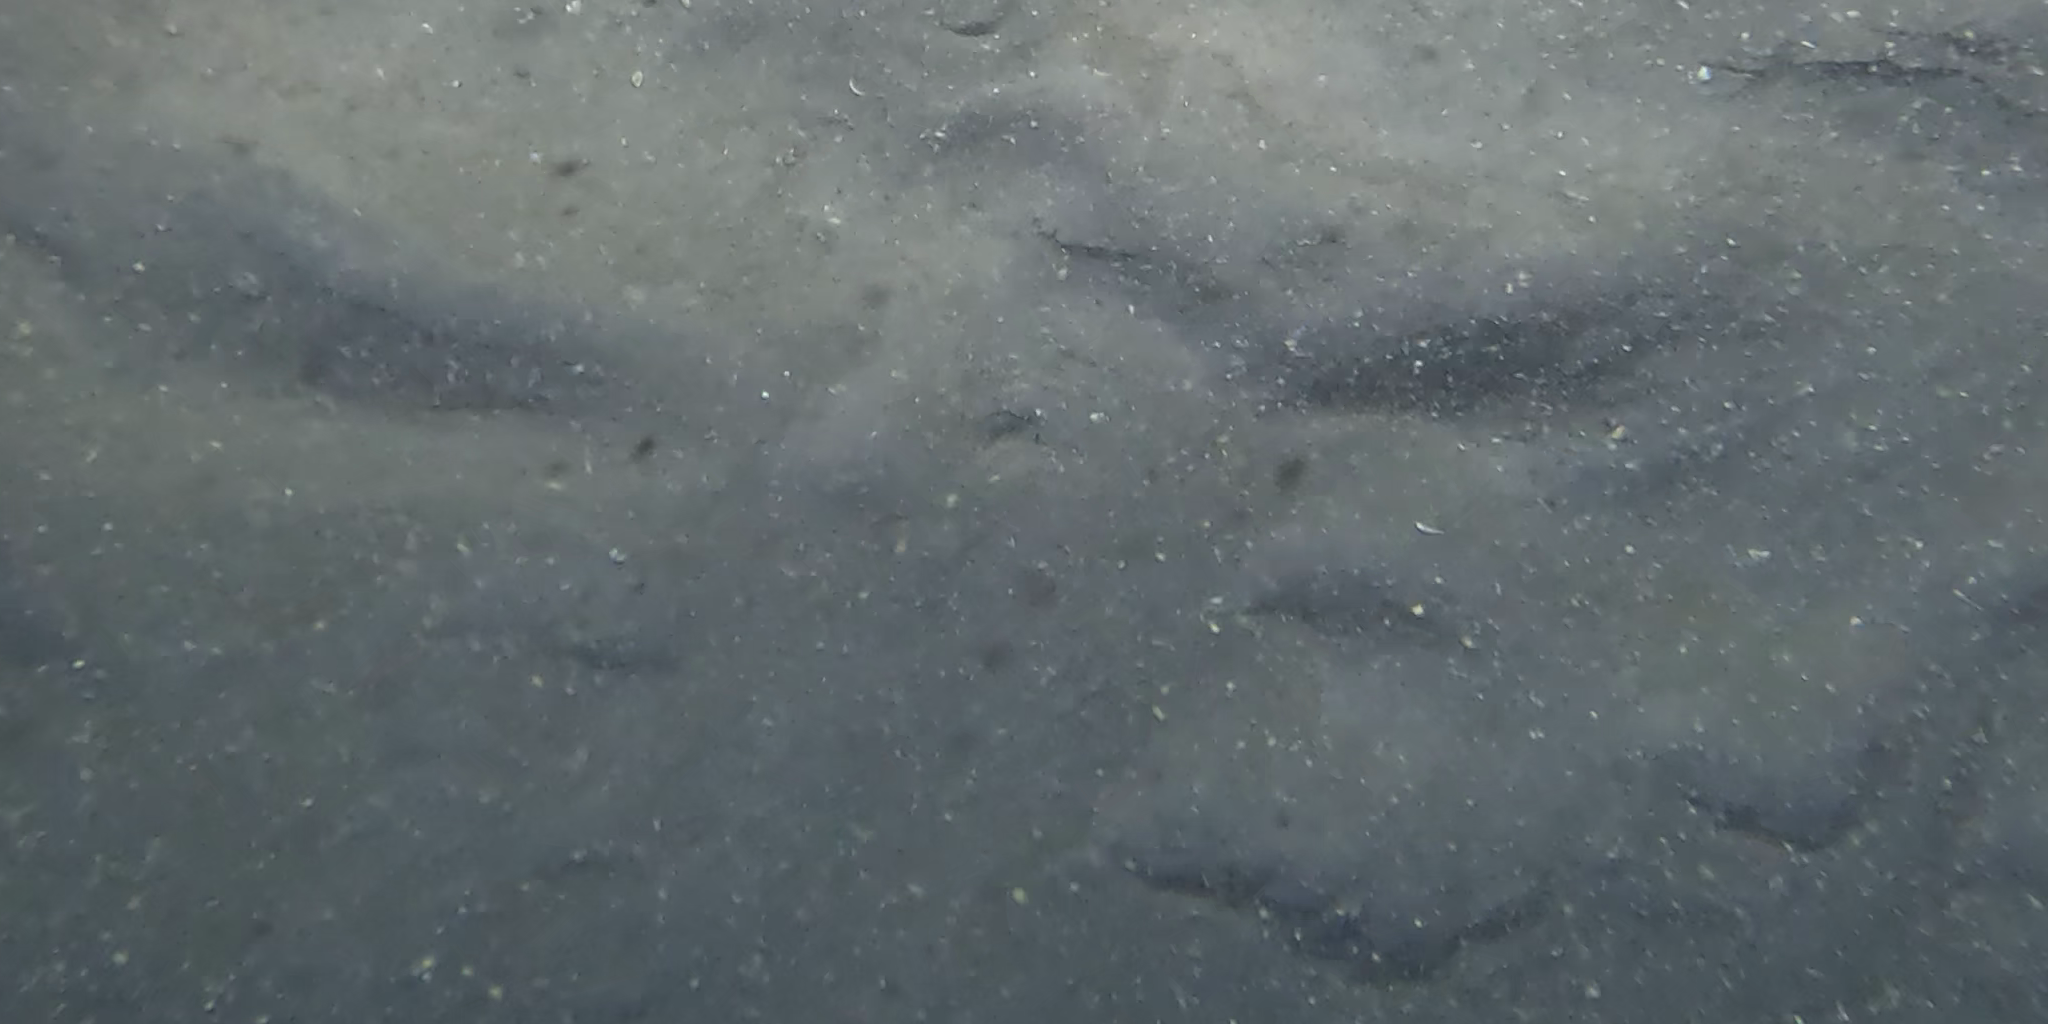
Seabed habitat: sand